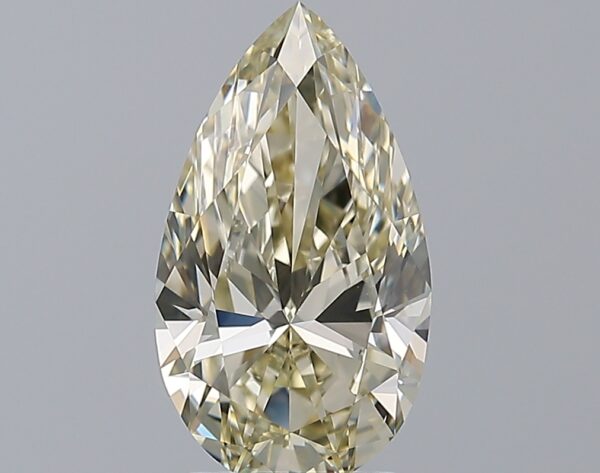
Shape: pear
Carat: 2.3
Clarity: VS1
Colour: M
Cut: EX
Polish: EX
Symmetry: VG
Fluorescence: ST
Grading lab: GIA
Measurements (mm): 12.24 x 6.99 x 4.31